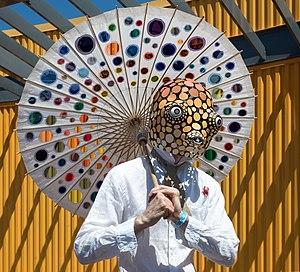
Le défilé des sirènes de Coney Island, ou Mermaid Parade de Coney Island, est un événement estival qui a lieu chaque année, depuis 1983, à Coney Island, dans l'arrondissement de Brooklyn, à New York, aux États-Unis.